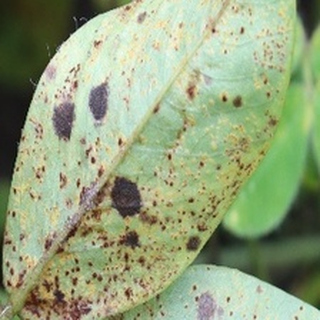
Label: groundnut_rust